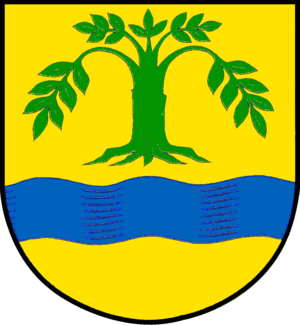
Grube est une commune allemande de l'arrondissement du Holstein-de-l'Est, dans le Land de Schleswig-Holstein.